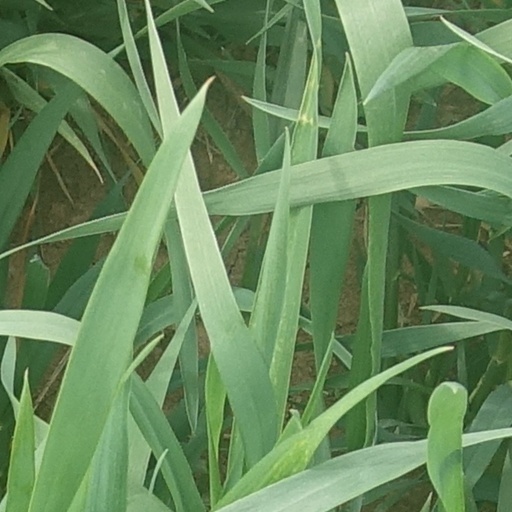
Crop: wheat